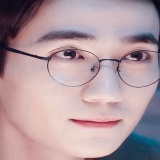
diễn viên Chu Nhất Long